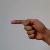
The image shows a hand gesture representing the letter 'G' in Indian Sign Language.